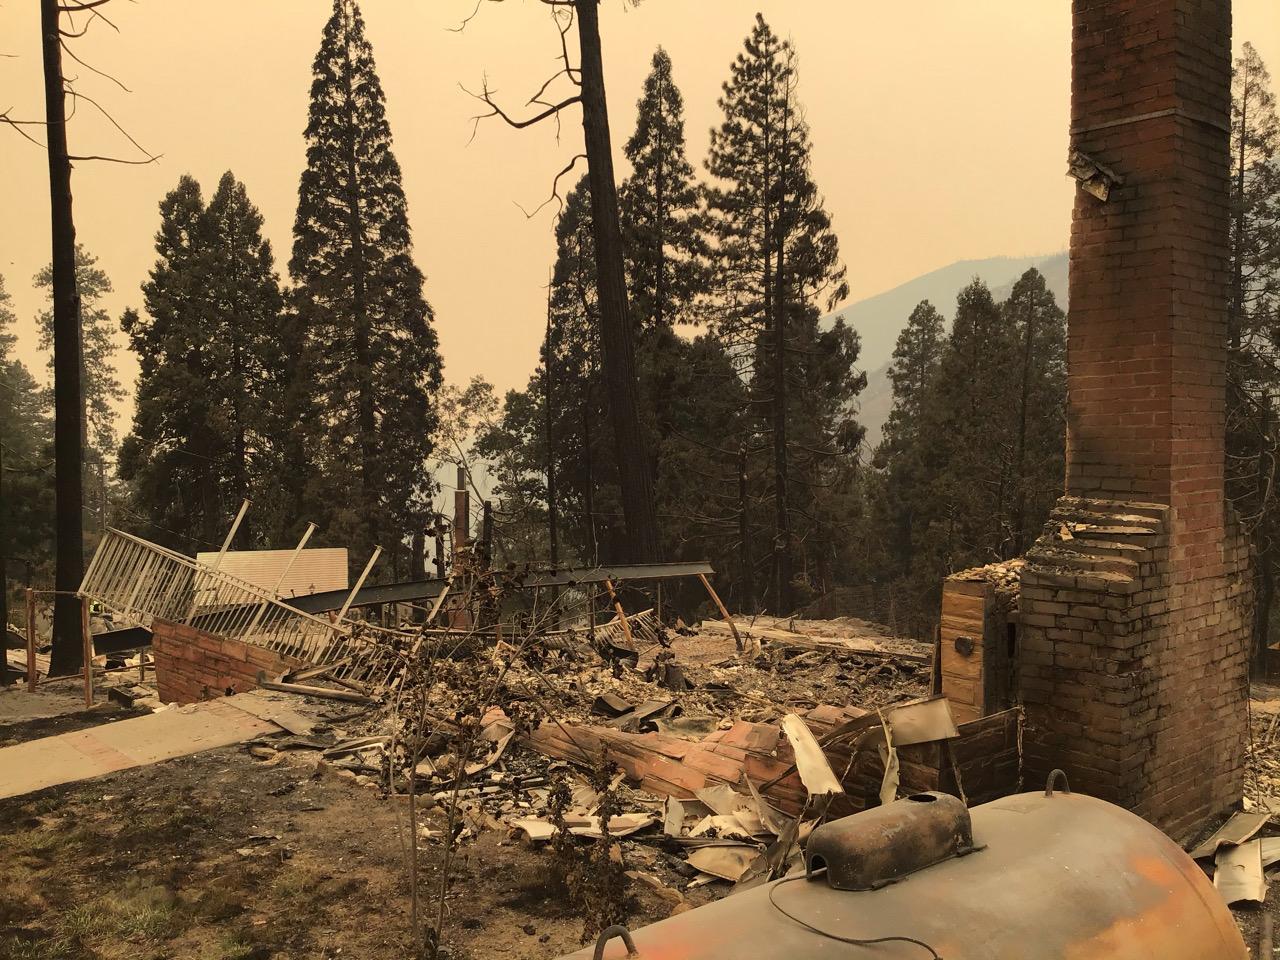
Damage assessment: destroyed